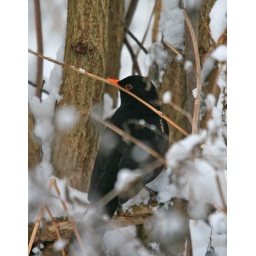
Blackbird sitting in tree after heavy snow in Derby